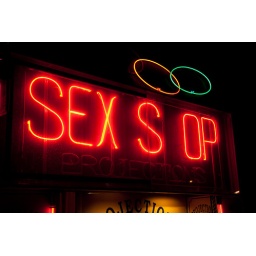
Sexshop sign along Boulevard de Clichy in Pigalle district, Paris, France. They offer projections i.e. video cabins.